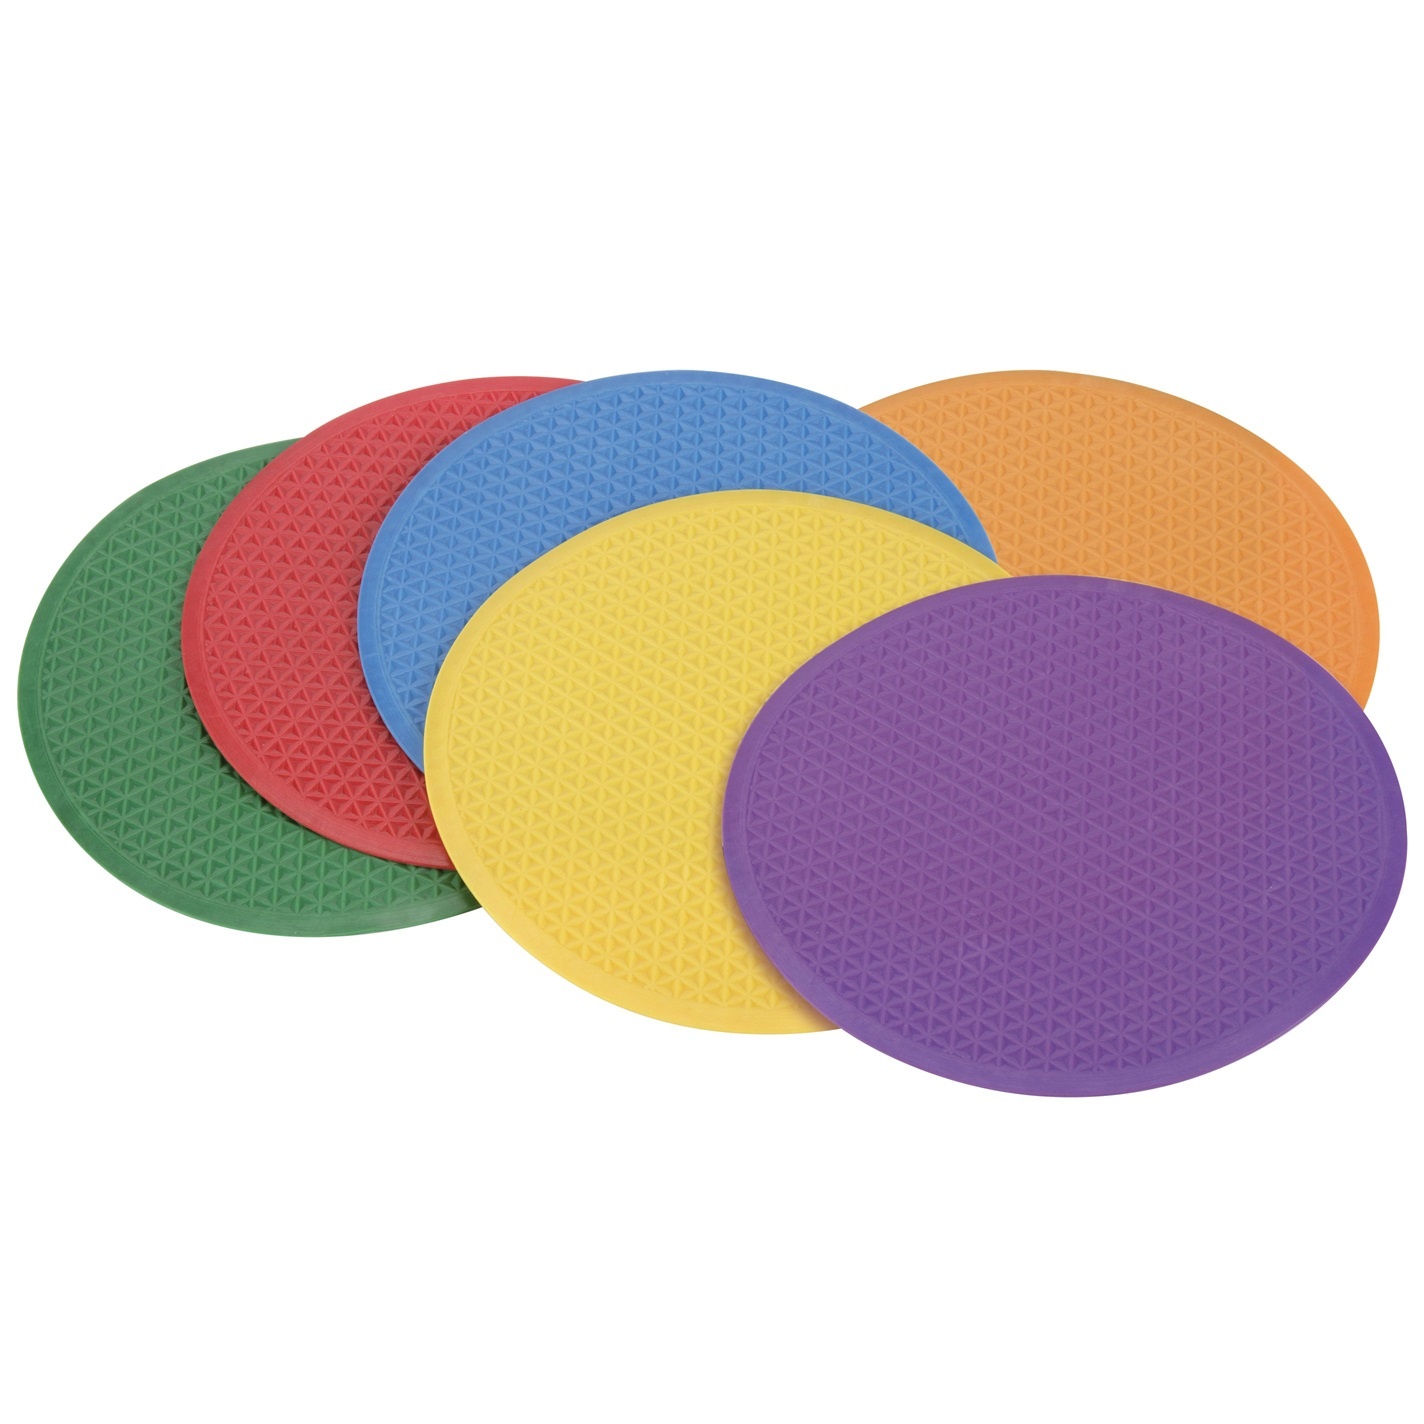
MasterSport ACTIVATE BASE STATION CIRCLE  24cm. Qty Options: 6, 12 or 24. Sold by Alliance Sports Innovation
MasterSport ACTIVATE BASE STATION CIRCLE. Have bevelled edges and a tactile textured surface. Mixed Cone Sets Dia. 24cm.
Brand: Wilks
Category: Sporting Goods > Athletics > Soccer > Soccer Protective Gear